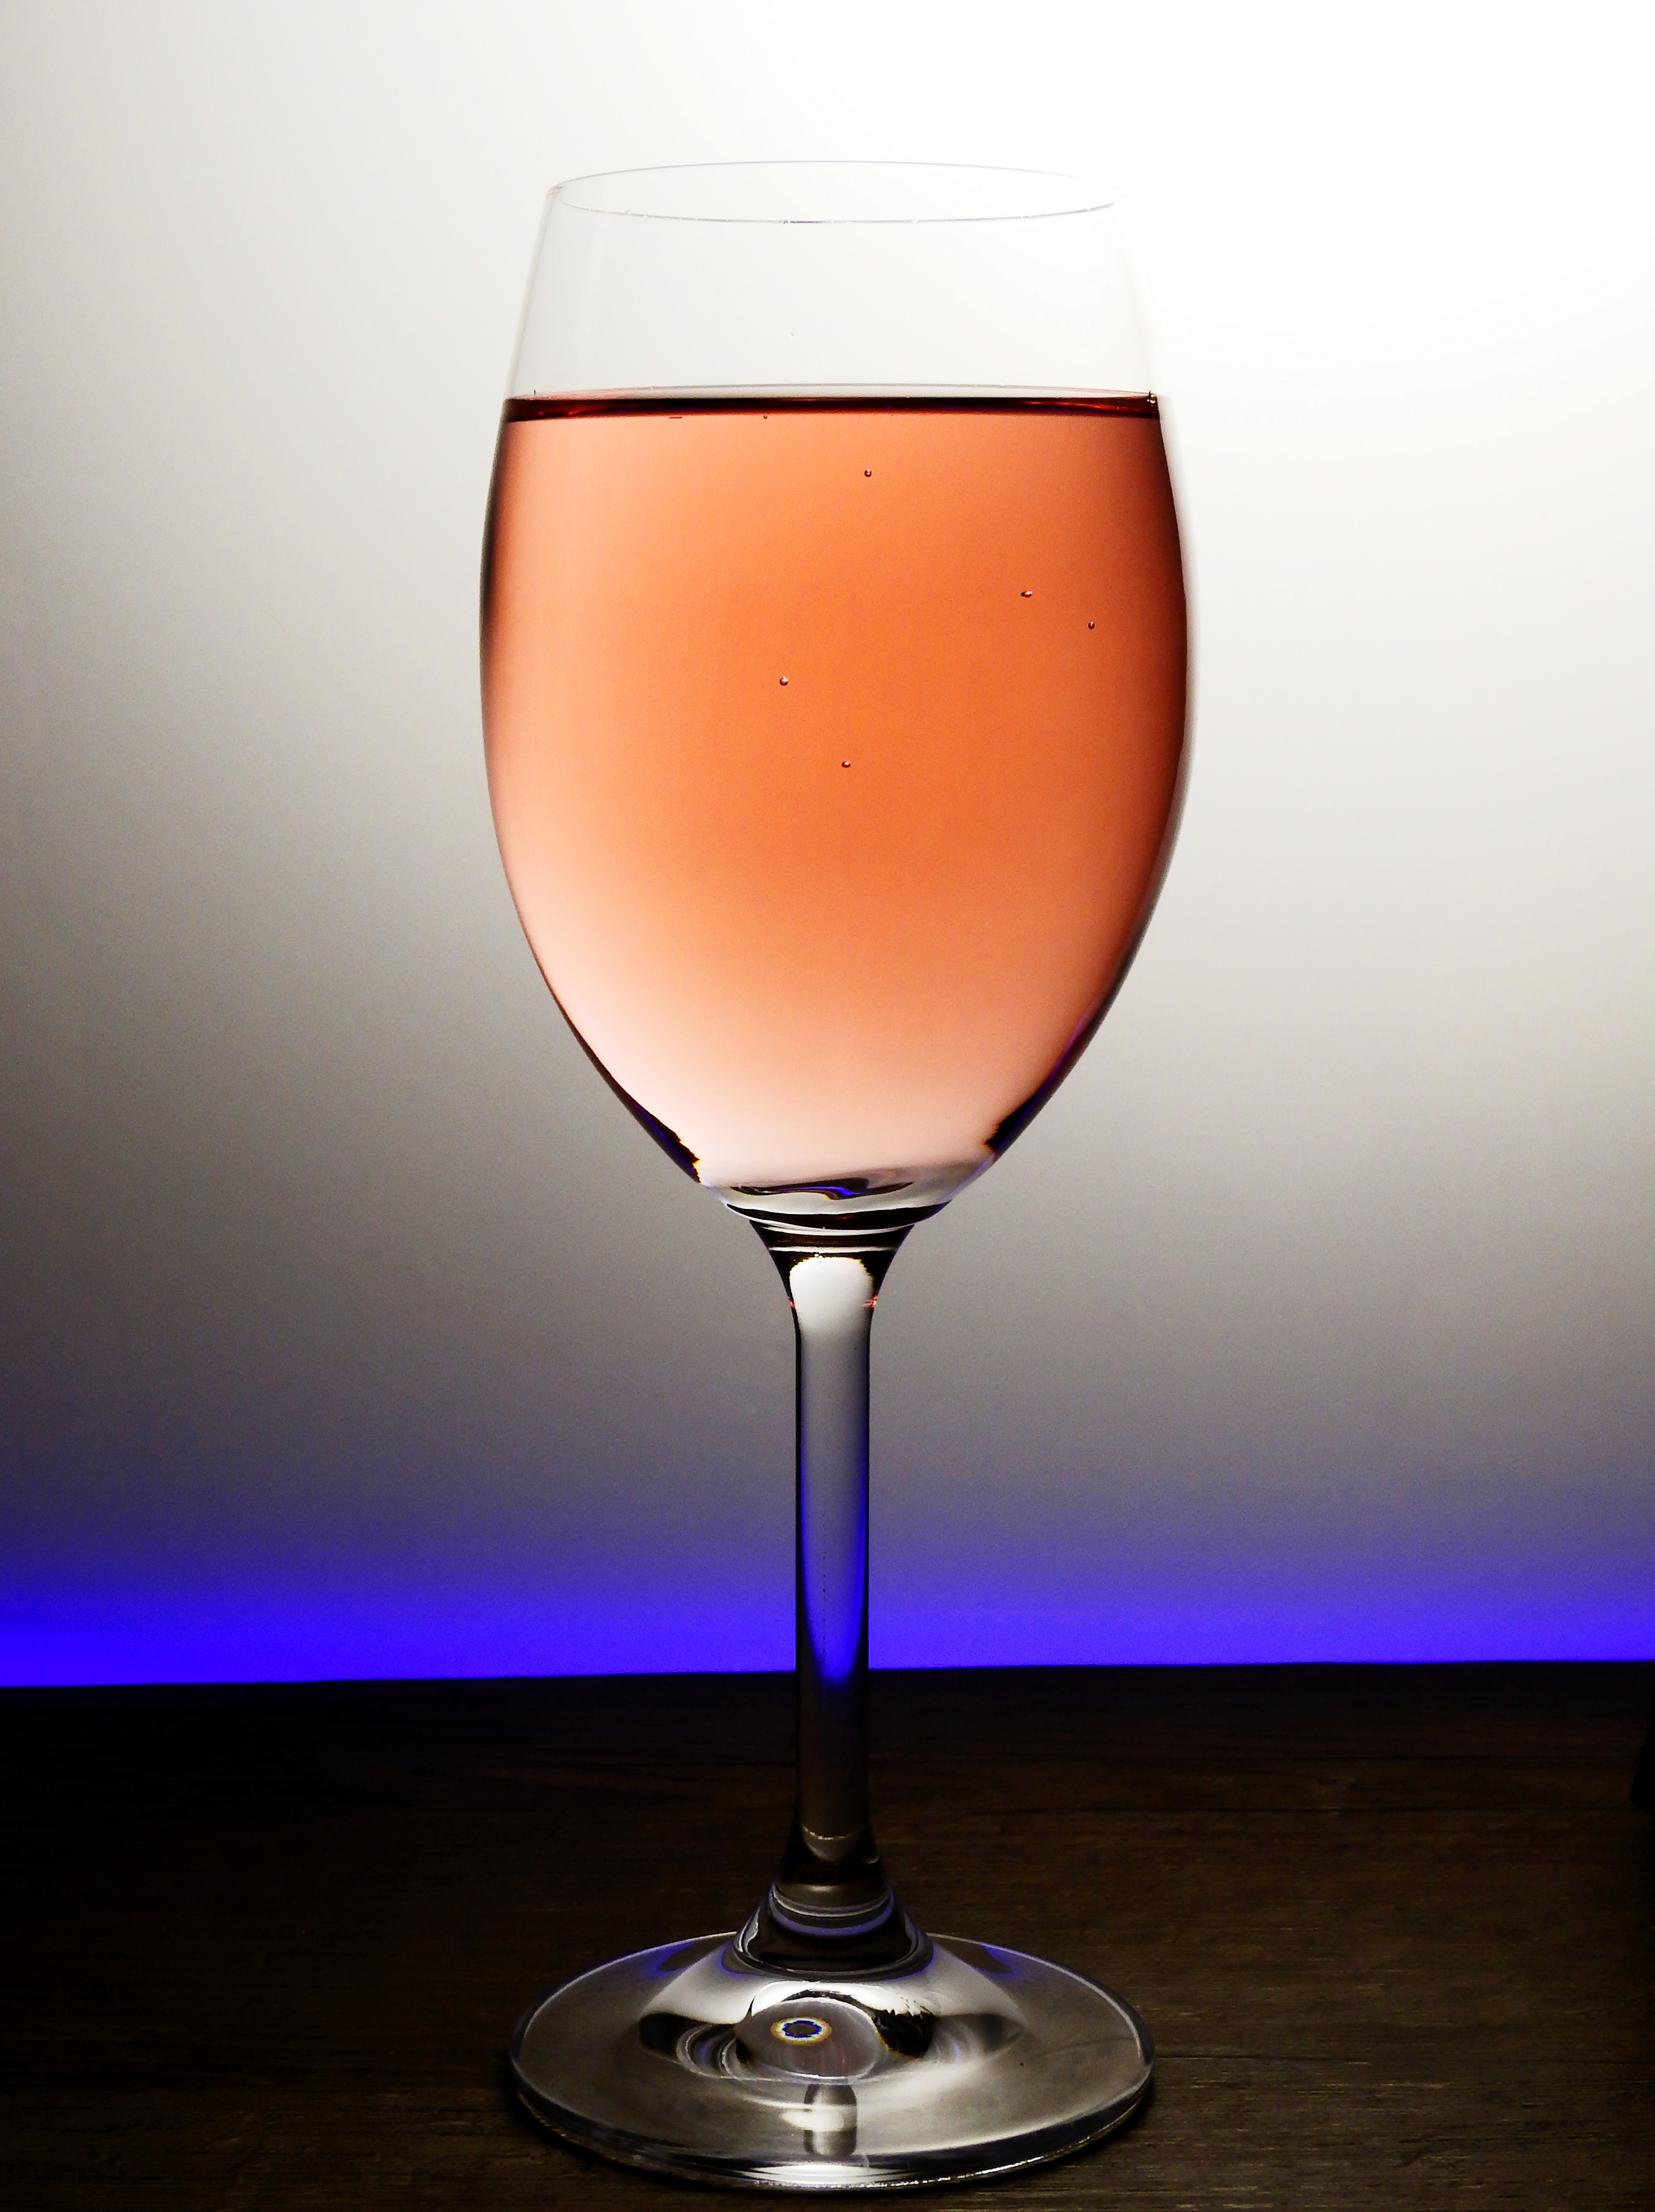
wine, glass, restaurant, bar, drink, red wine, material, beer, alcohol, wine glass, benefit from, stemware, alcoholic beverage, beer glass, drinkware, champagne stemware